Eucalyptus woodwardii

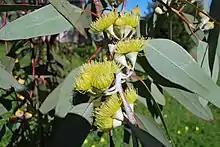
"Eucalyptus woodwardii" foliage and flowers

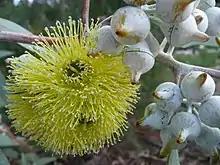
"Eucalyptus woodwardii" buds and flower

Eucalyptus woodwardii, commonly known as lemon-flowered gum and also Woodward's blackbutt, is a small tree or mallee that is endemic to Western Australia. The Noongar name for the tree is Gungurra.